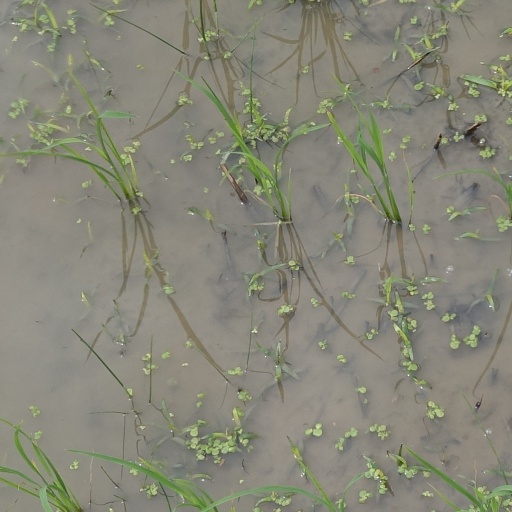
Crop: rice